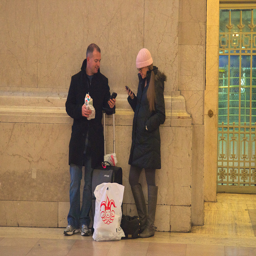
there is a man and a woman standing next to each other on their phones
Two travelers using their cell phones in the hotel lobby.
Two people standing next to each other against a wall.
Two people standing next to a huge wall looking at their cell phones.
A couple standing up against a wall texting.